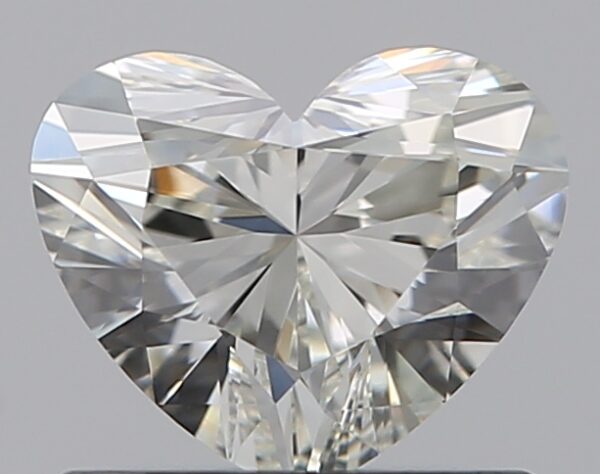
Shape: heart
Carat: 0.7
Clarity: VS1
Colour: J
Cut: VG
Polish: EX
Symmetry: VG
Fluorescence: N
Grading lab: GIA
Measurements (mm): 5.17 x 6.21 x 3.75